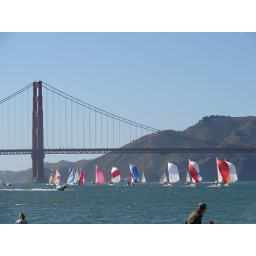
boat race by the GG bridge